National Transportation Services Limited

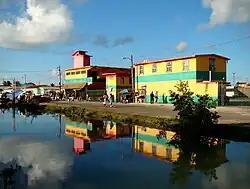
The Novelo's Bus Terminal in Belize City

National Transportation Services Limited is a national transport carrier serving all major districts of Belize. Established in January 2006 following the collapse of the former Novelo's Bus Lines Limited, the reigning monopoly company in Belizean transportation, the NTSL is run by the former owners of that company, David and Antonio Novelo, on much the same permits as the original Novelo's.However this company too has failed like its predecessor. In 2010 to 2011 a massive void was dented into the transport system for Belize when the company went into bankruptcy.